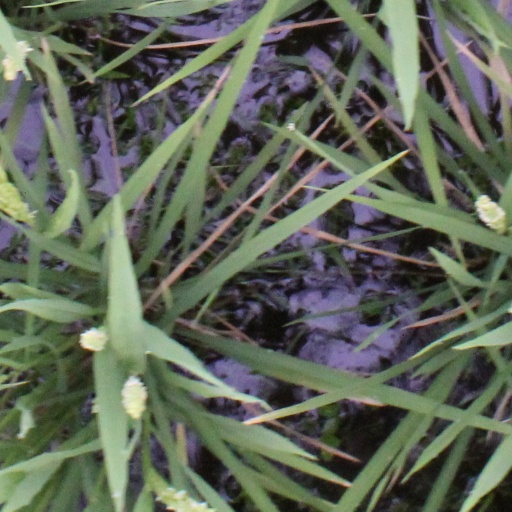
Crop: rice